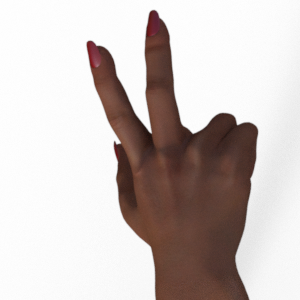
Label: scissors